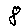
Label: 8